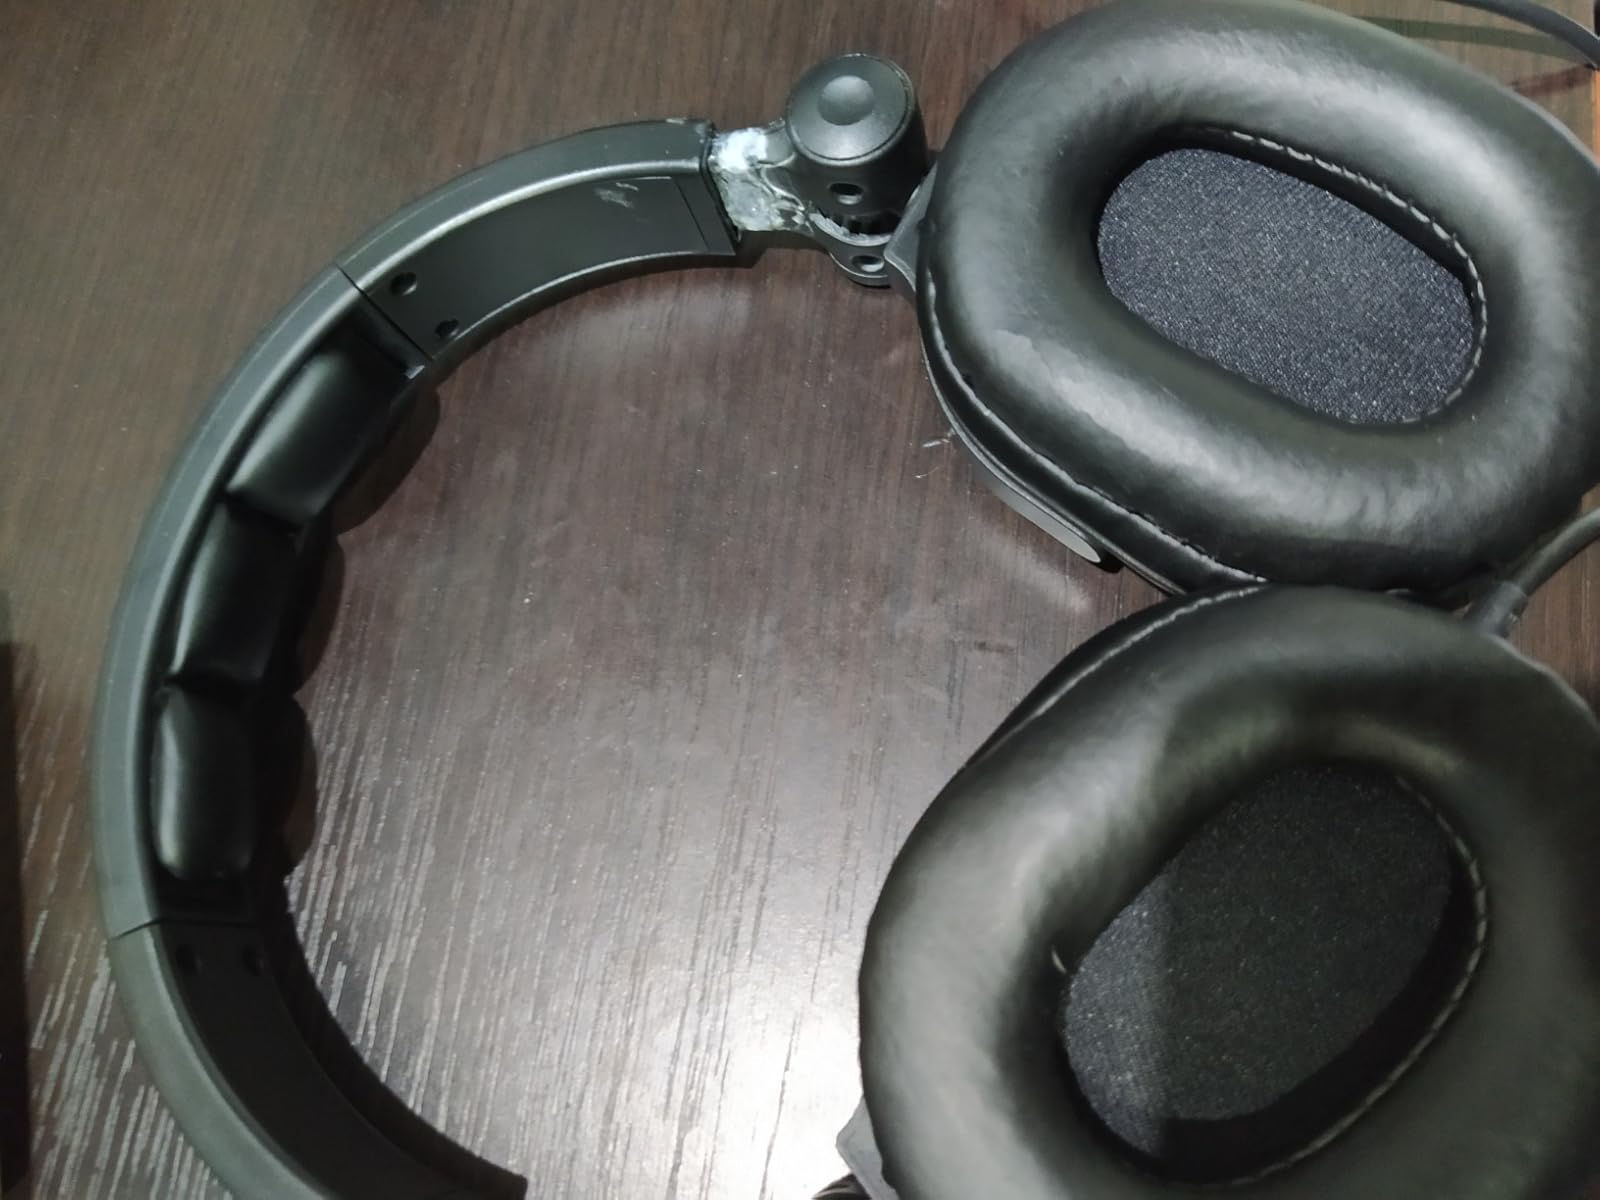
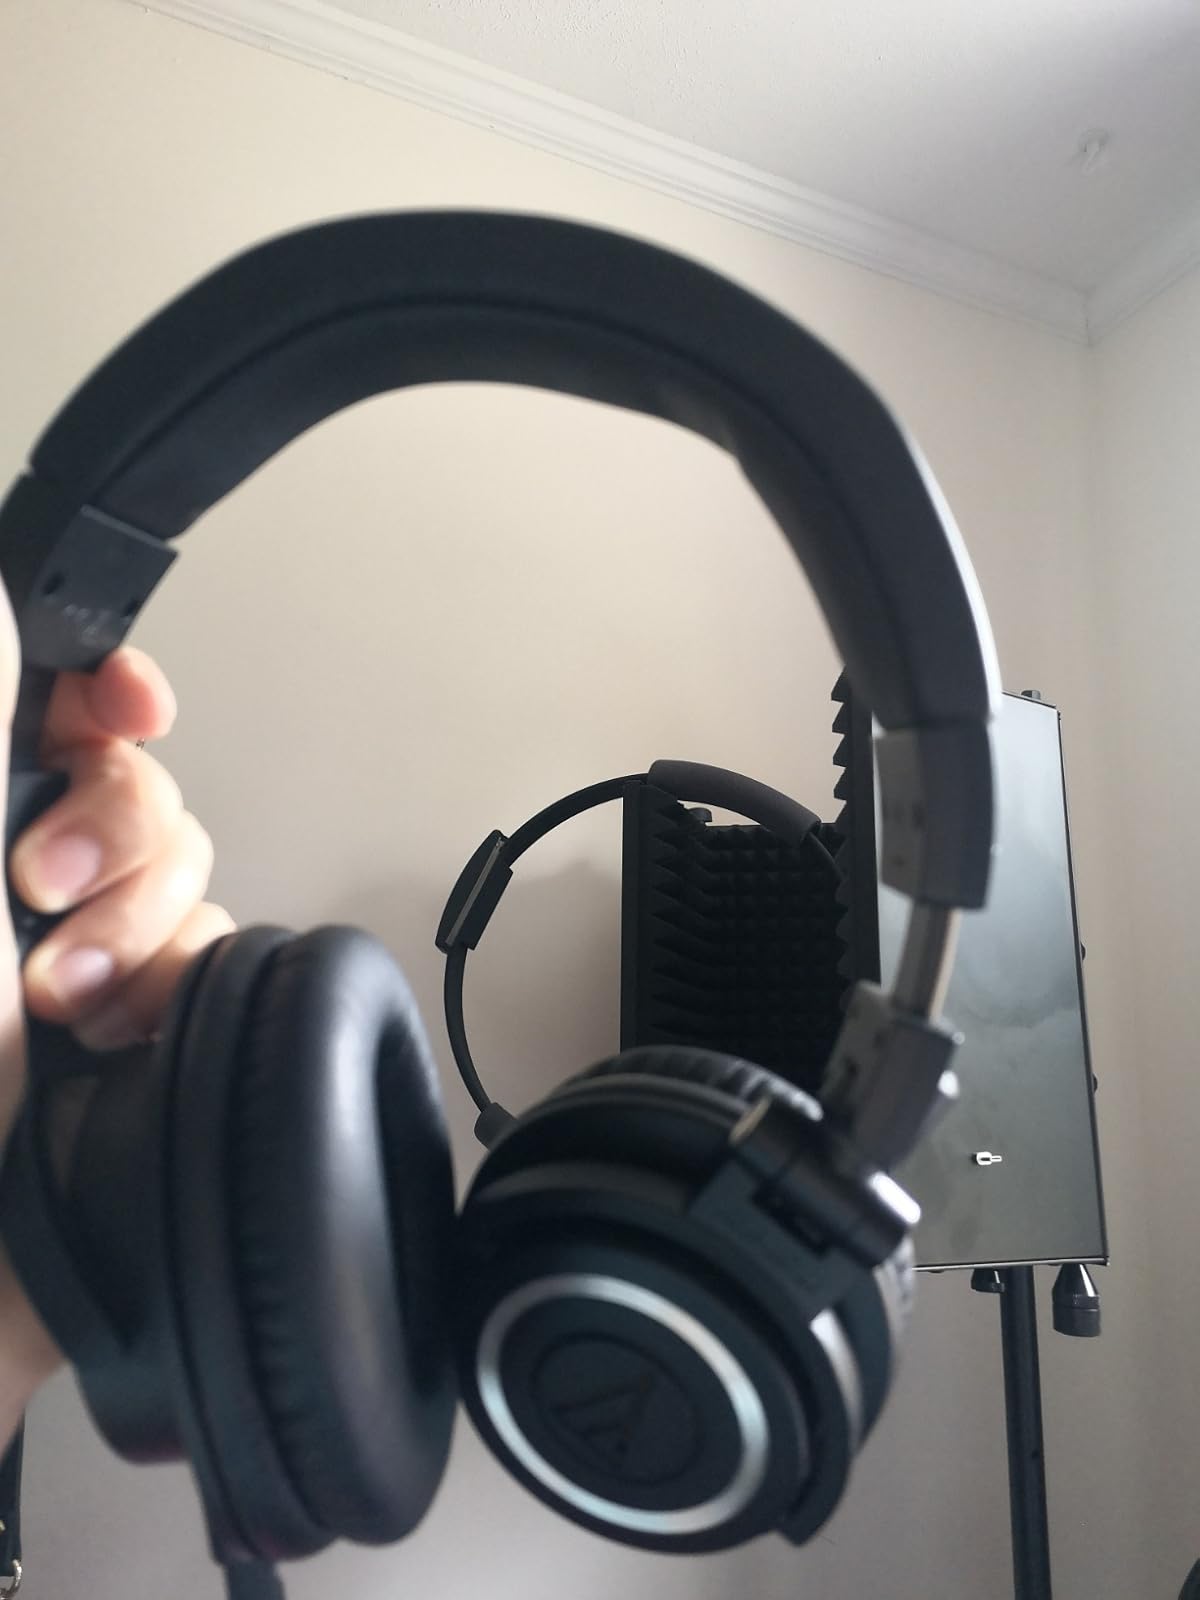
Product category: headphones
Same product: no